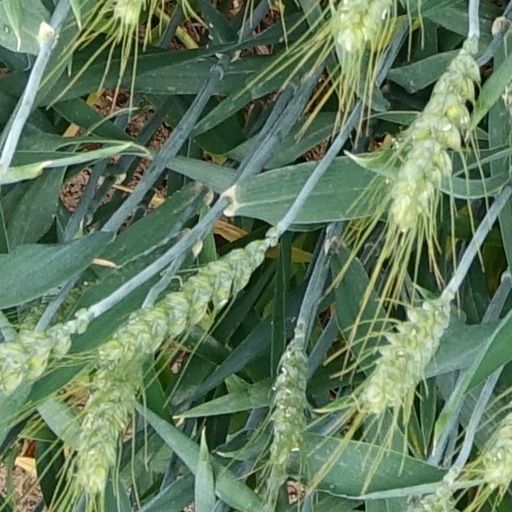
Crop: wheat